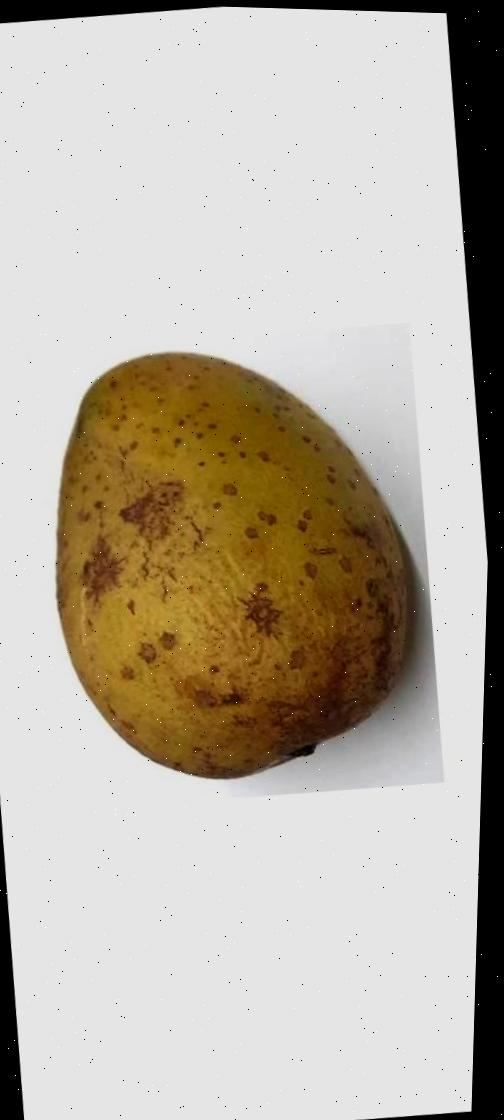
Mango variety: Gourmoti